Monument to the Carabinieri, Milan

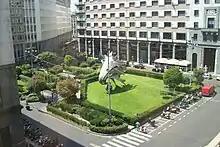
View Piazza Diaz from the North

The Monument to the Carabinieri, also called "Monumento alla Fiamma dei Carabinieri" (Monument to the Flame of Carabinieri) is a steel sculpture located in Piazza Armando Diaz, a central square in Milan, Italy. The monument was created by Italian sculptor Luciano Minguzzi (1911–2004) and is dedicated to the men and women of Carabinieri, the Italian gendarmerie. The flame which inspired the sculpture is a heraldic symbol prominently displayed on the caps of the corp, but it also artistically depicts a grenade, inscribed with the letters "IR" (an acronym for Italian Republic), and from which curving flames with 13 tips emerge. The flames marks the "loyalty, fidelity, ardor and honor" that define Carabinieri's service.